CHL/USA Prospects Challenge

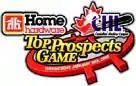
Home Hardware was the title sponsor of the CHL/NHL Top Prospects Game from 2000 to 2013.

The CHL announced Home Hardware as the corporate title sponsor of the event, starting in 2000. Cherry and Orr continued as coaches for the 2000 Home Hardware Top Prospects Game. Brian Kilrea returned as an assistant coach to Cherry, and Dean Clark returned with Orr. Team Orr scored three goals in the third period, and won 6–3. Nathan Smith of the Swift Current Broncos scored twice for Team Orr, and Gerard Dicaire of the Seattle Thunderbirds scored two points for Team Cherry.